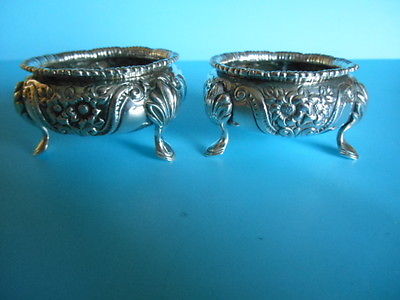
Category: table